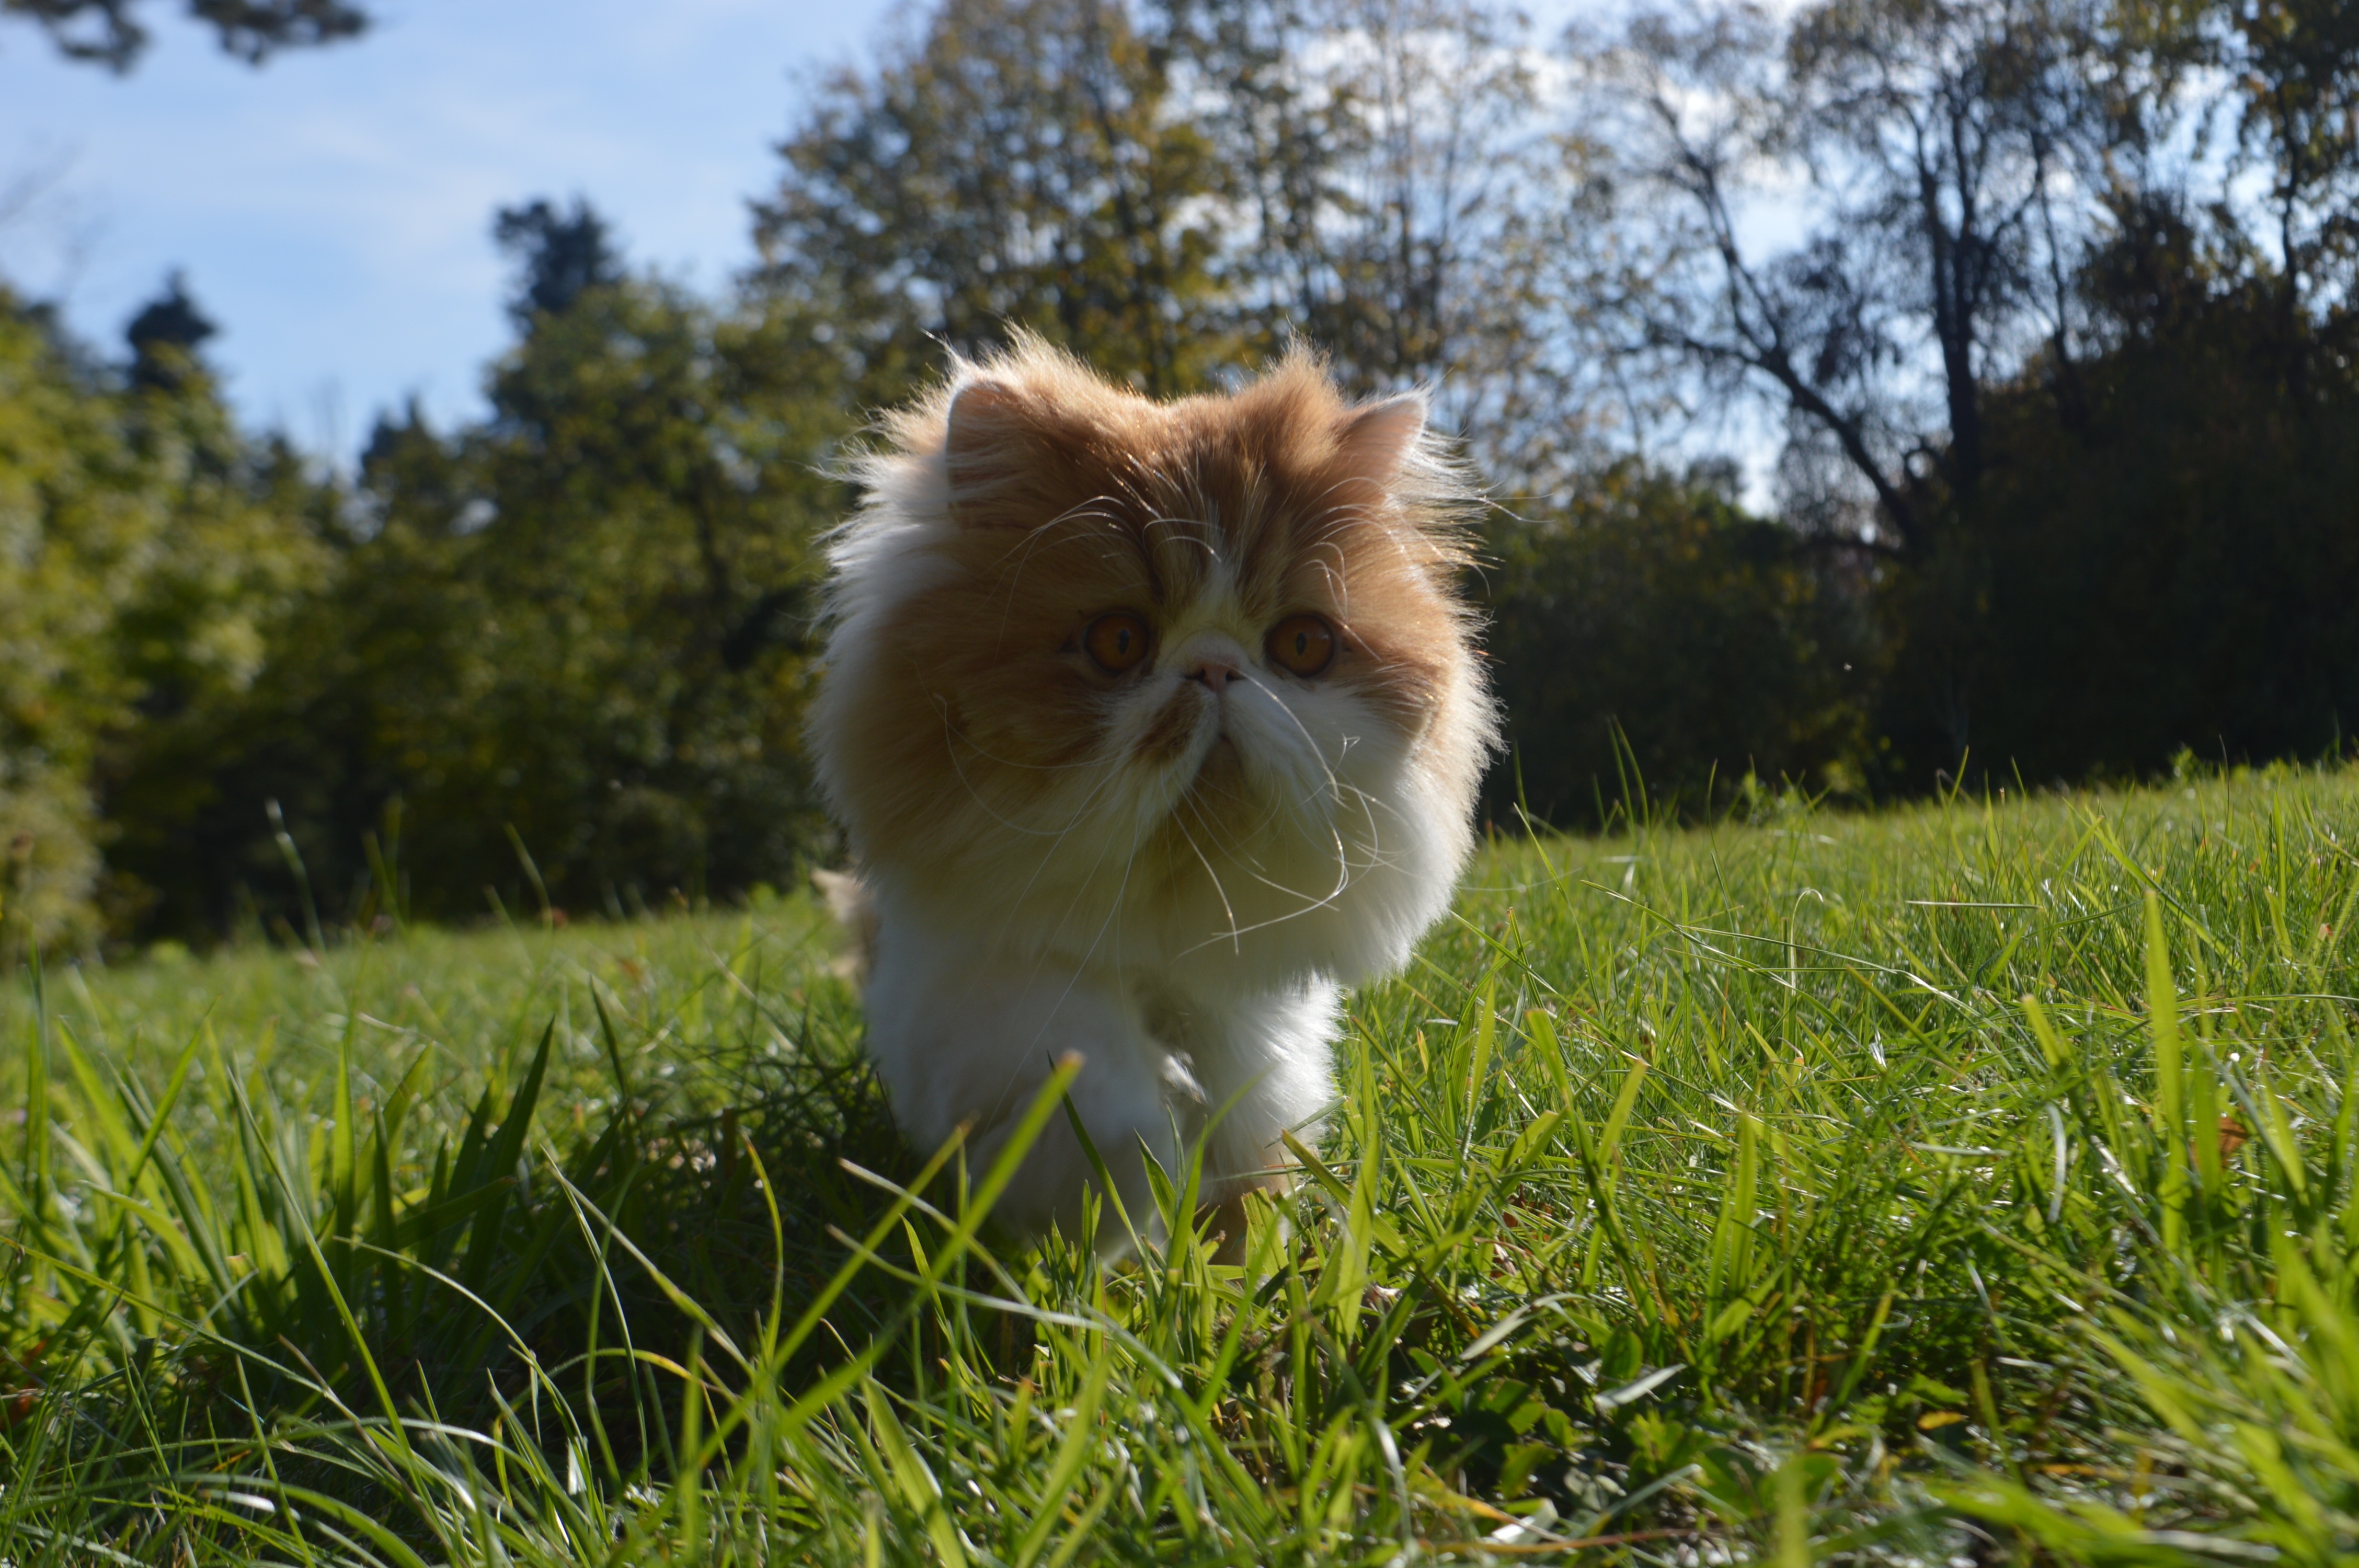
nature, grass, lawn, flower, green, kitten, cat, park, mammal, vertebrate, out, tomcat, persian, small to medium sized cats, cat like mammal, dog breed group